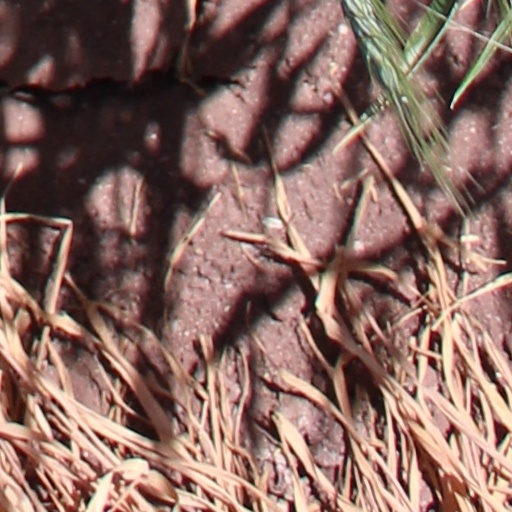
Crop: wheat